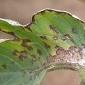
Crop: Tomato
Condition: alternaria-d